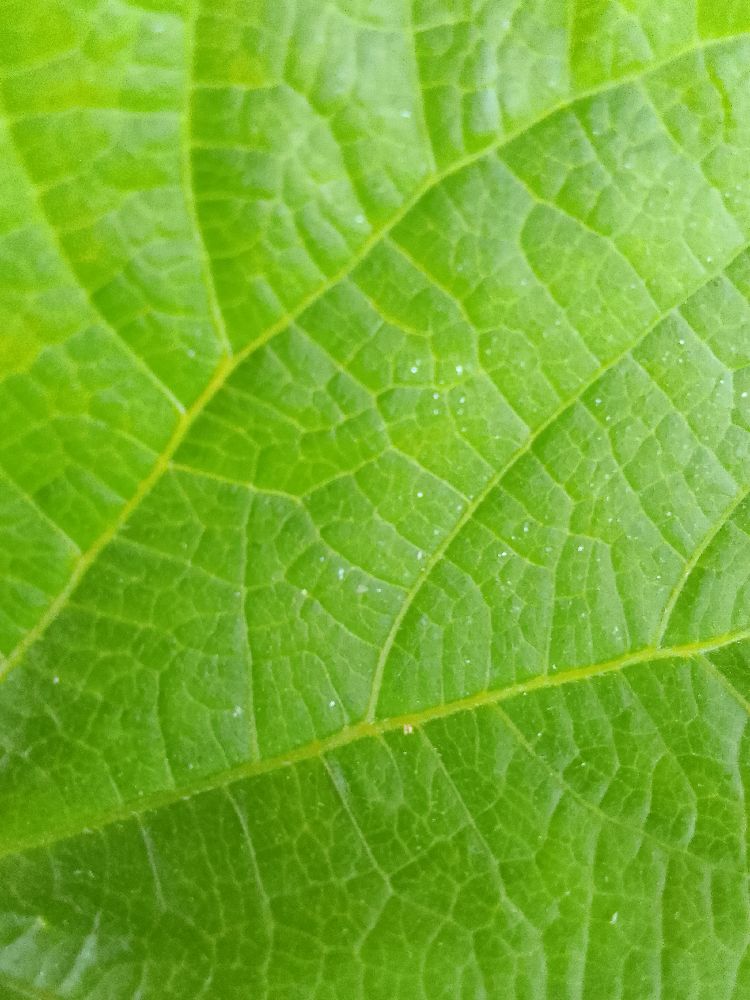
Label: healthy